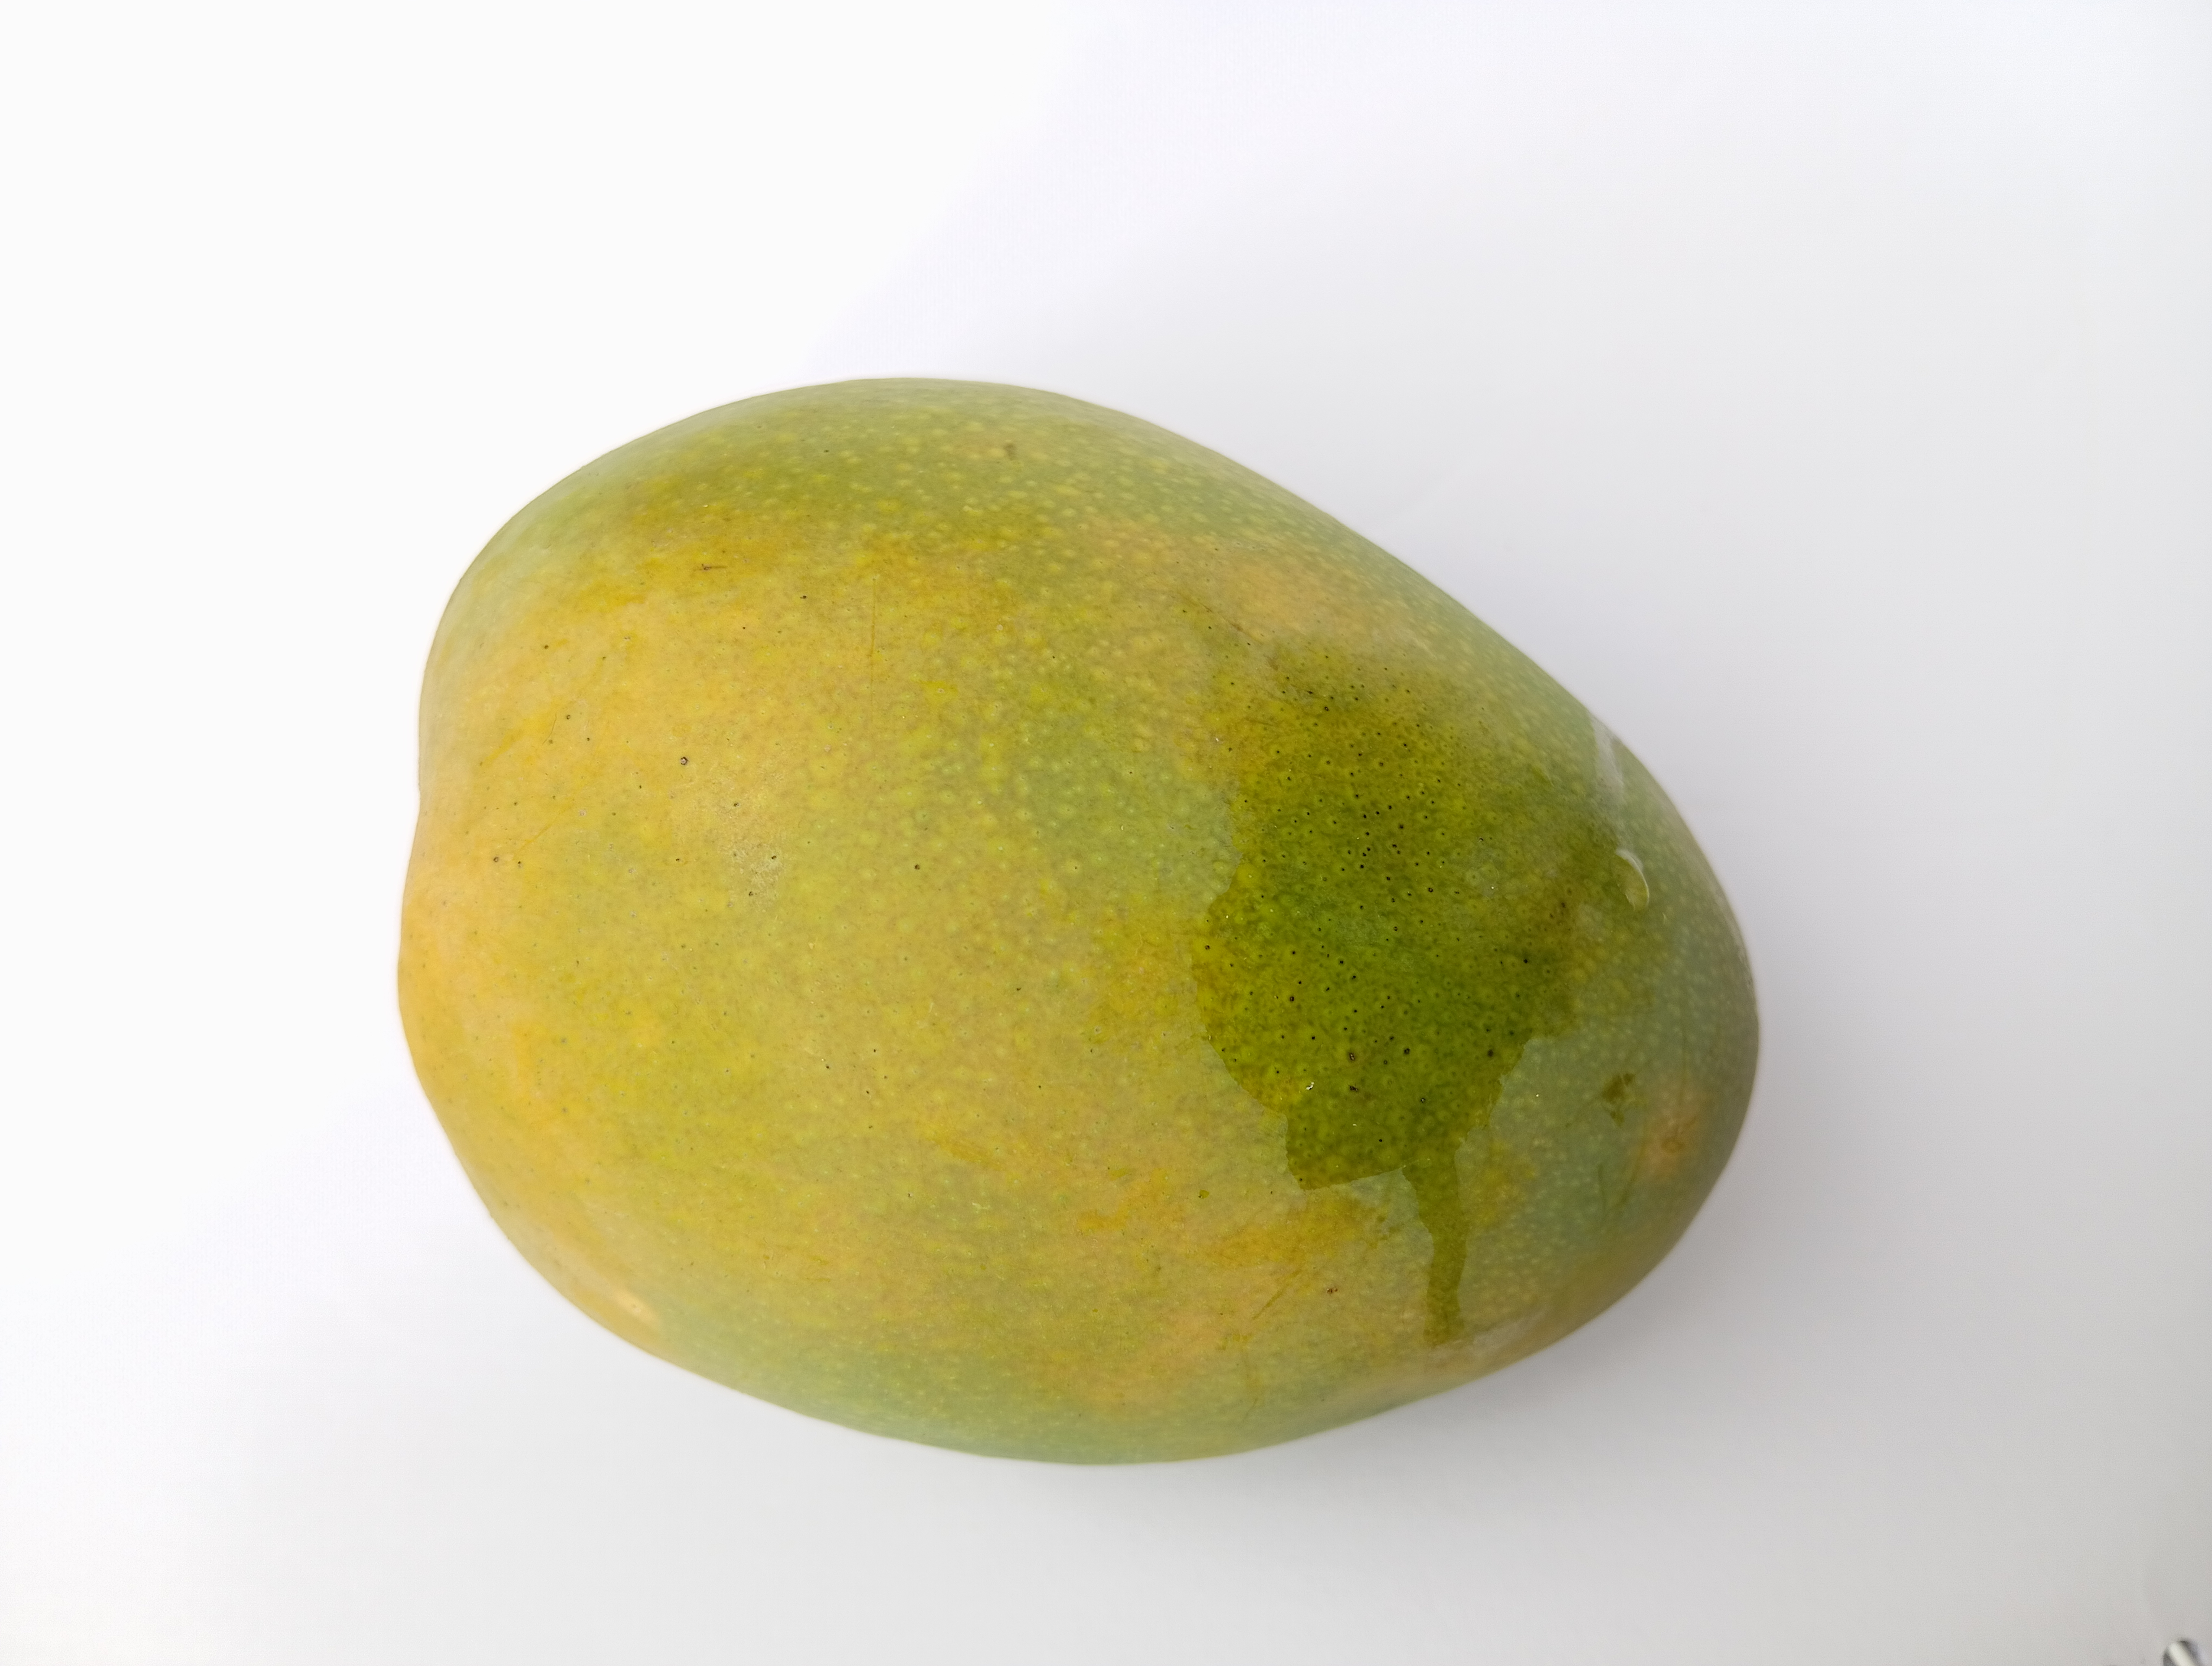
Mango variety: Himsagar